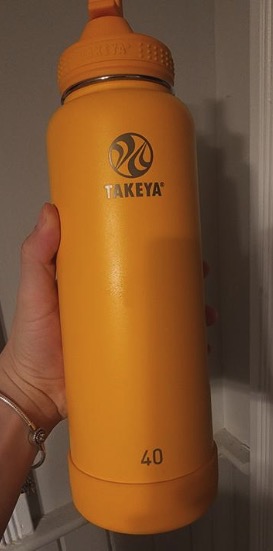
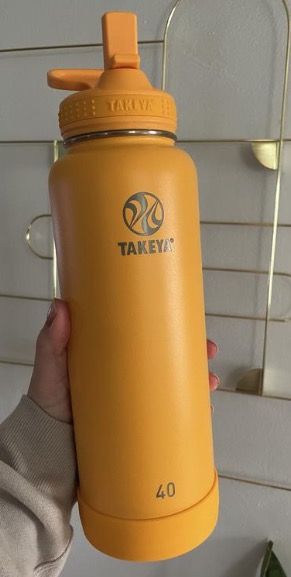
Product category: misc
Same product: yes